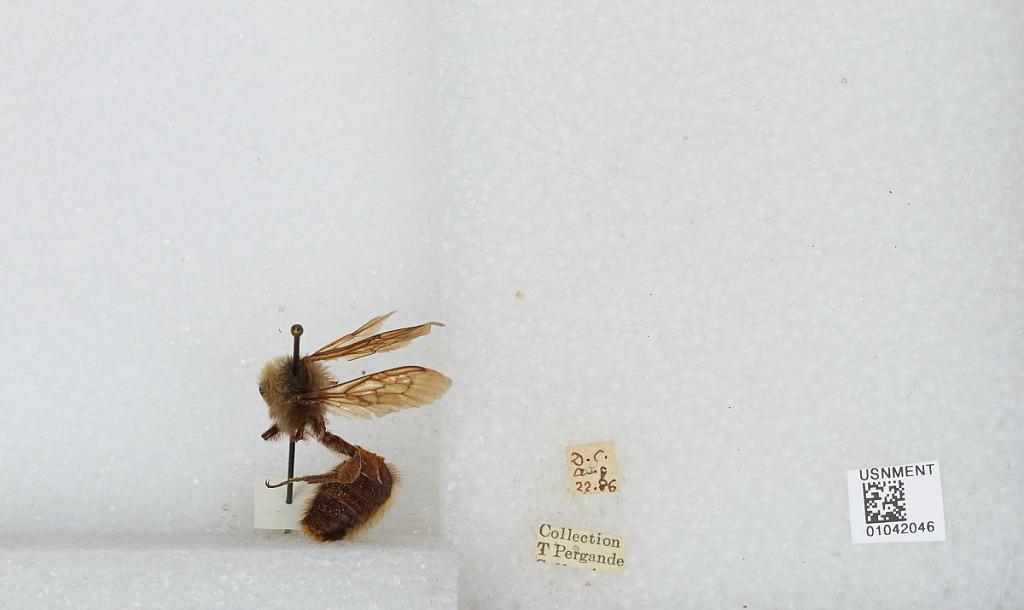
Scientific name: Bombus sp.
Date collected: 1886-8-22
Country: United States
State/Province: District of Columbia
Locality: Washington
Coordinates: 38.9047, -77.0164